Characterization (materials science)

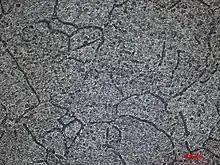
Optical microscopy image of aluminium

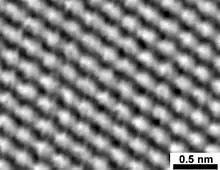
Image of a graphite surface at an atomic level obtained by an STM

Microscopy is a category of characterization techniques which probe and map the surface and sub-surface structure of a material. These techniques can use photons, electrons, ions or physical cantilever probes to gather data about a sample's structure on a range of length scales. Some common examples of microscopy techniques include: